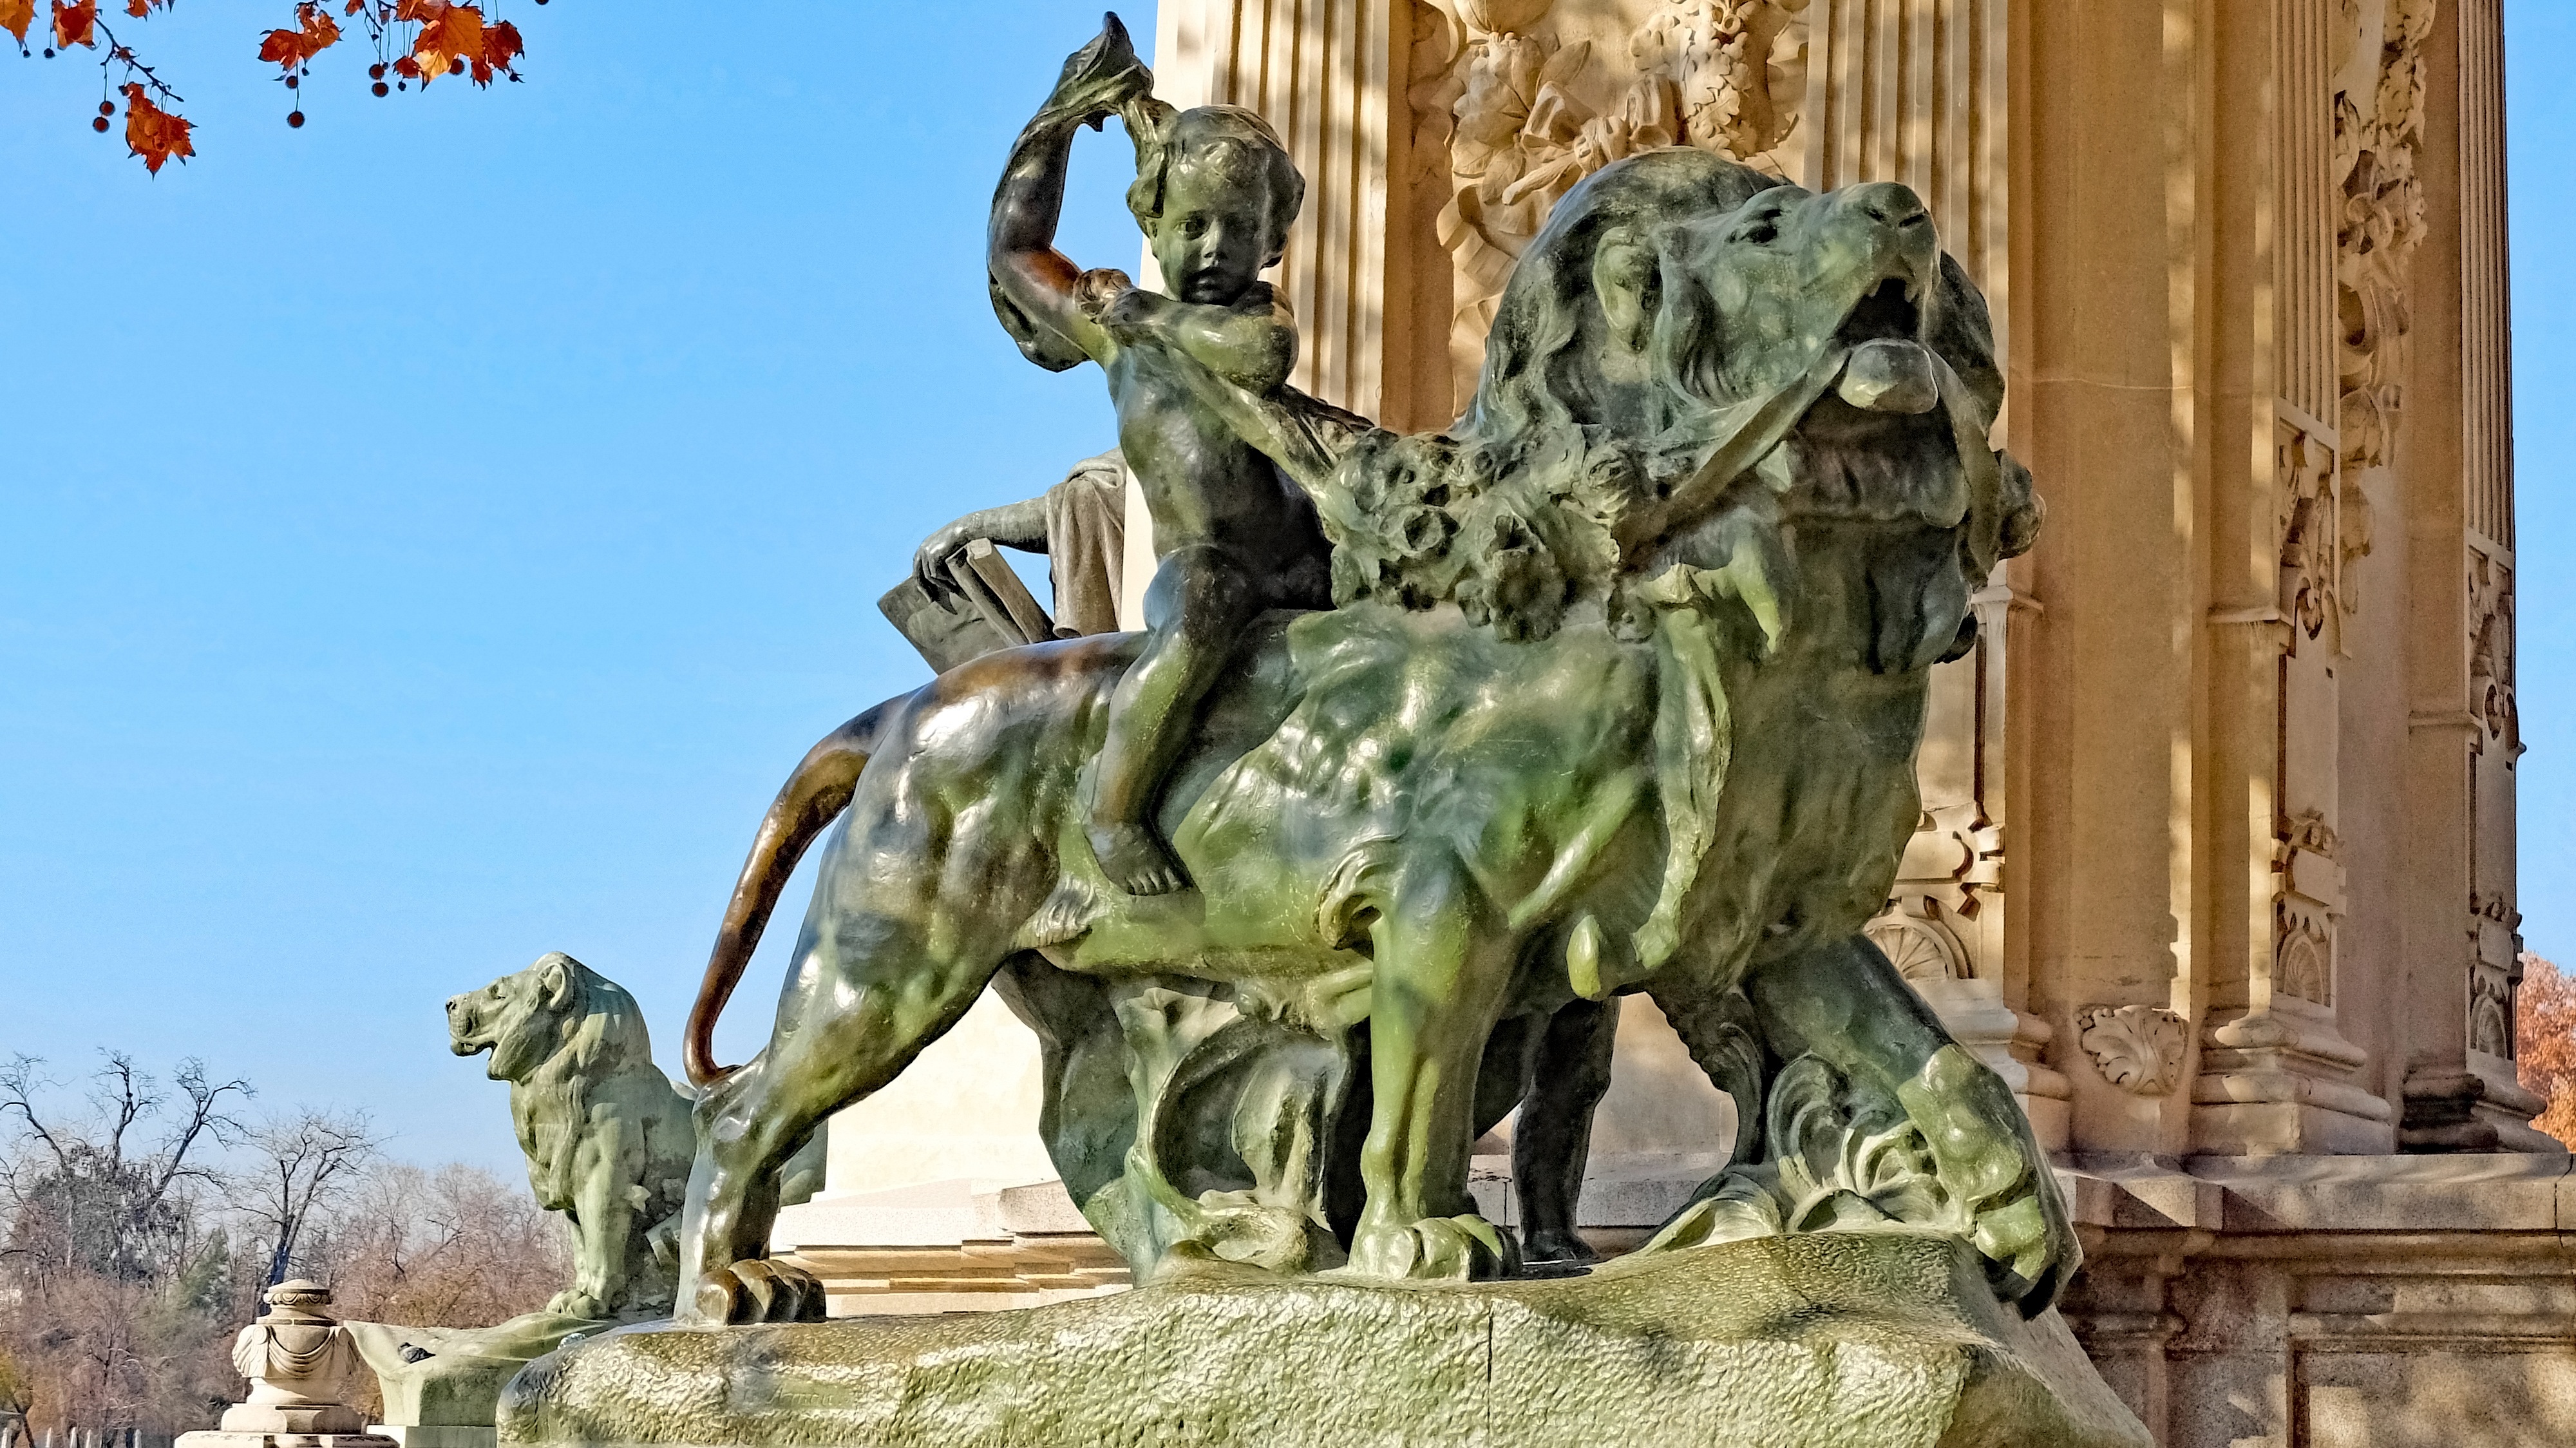
monument, statue, park, child, garden, lion, sculpture, art, spain, madrid, carving, ancient history